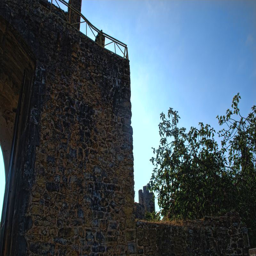
gate and medieval walls of the castle